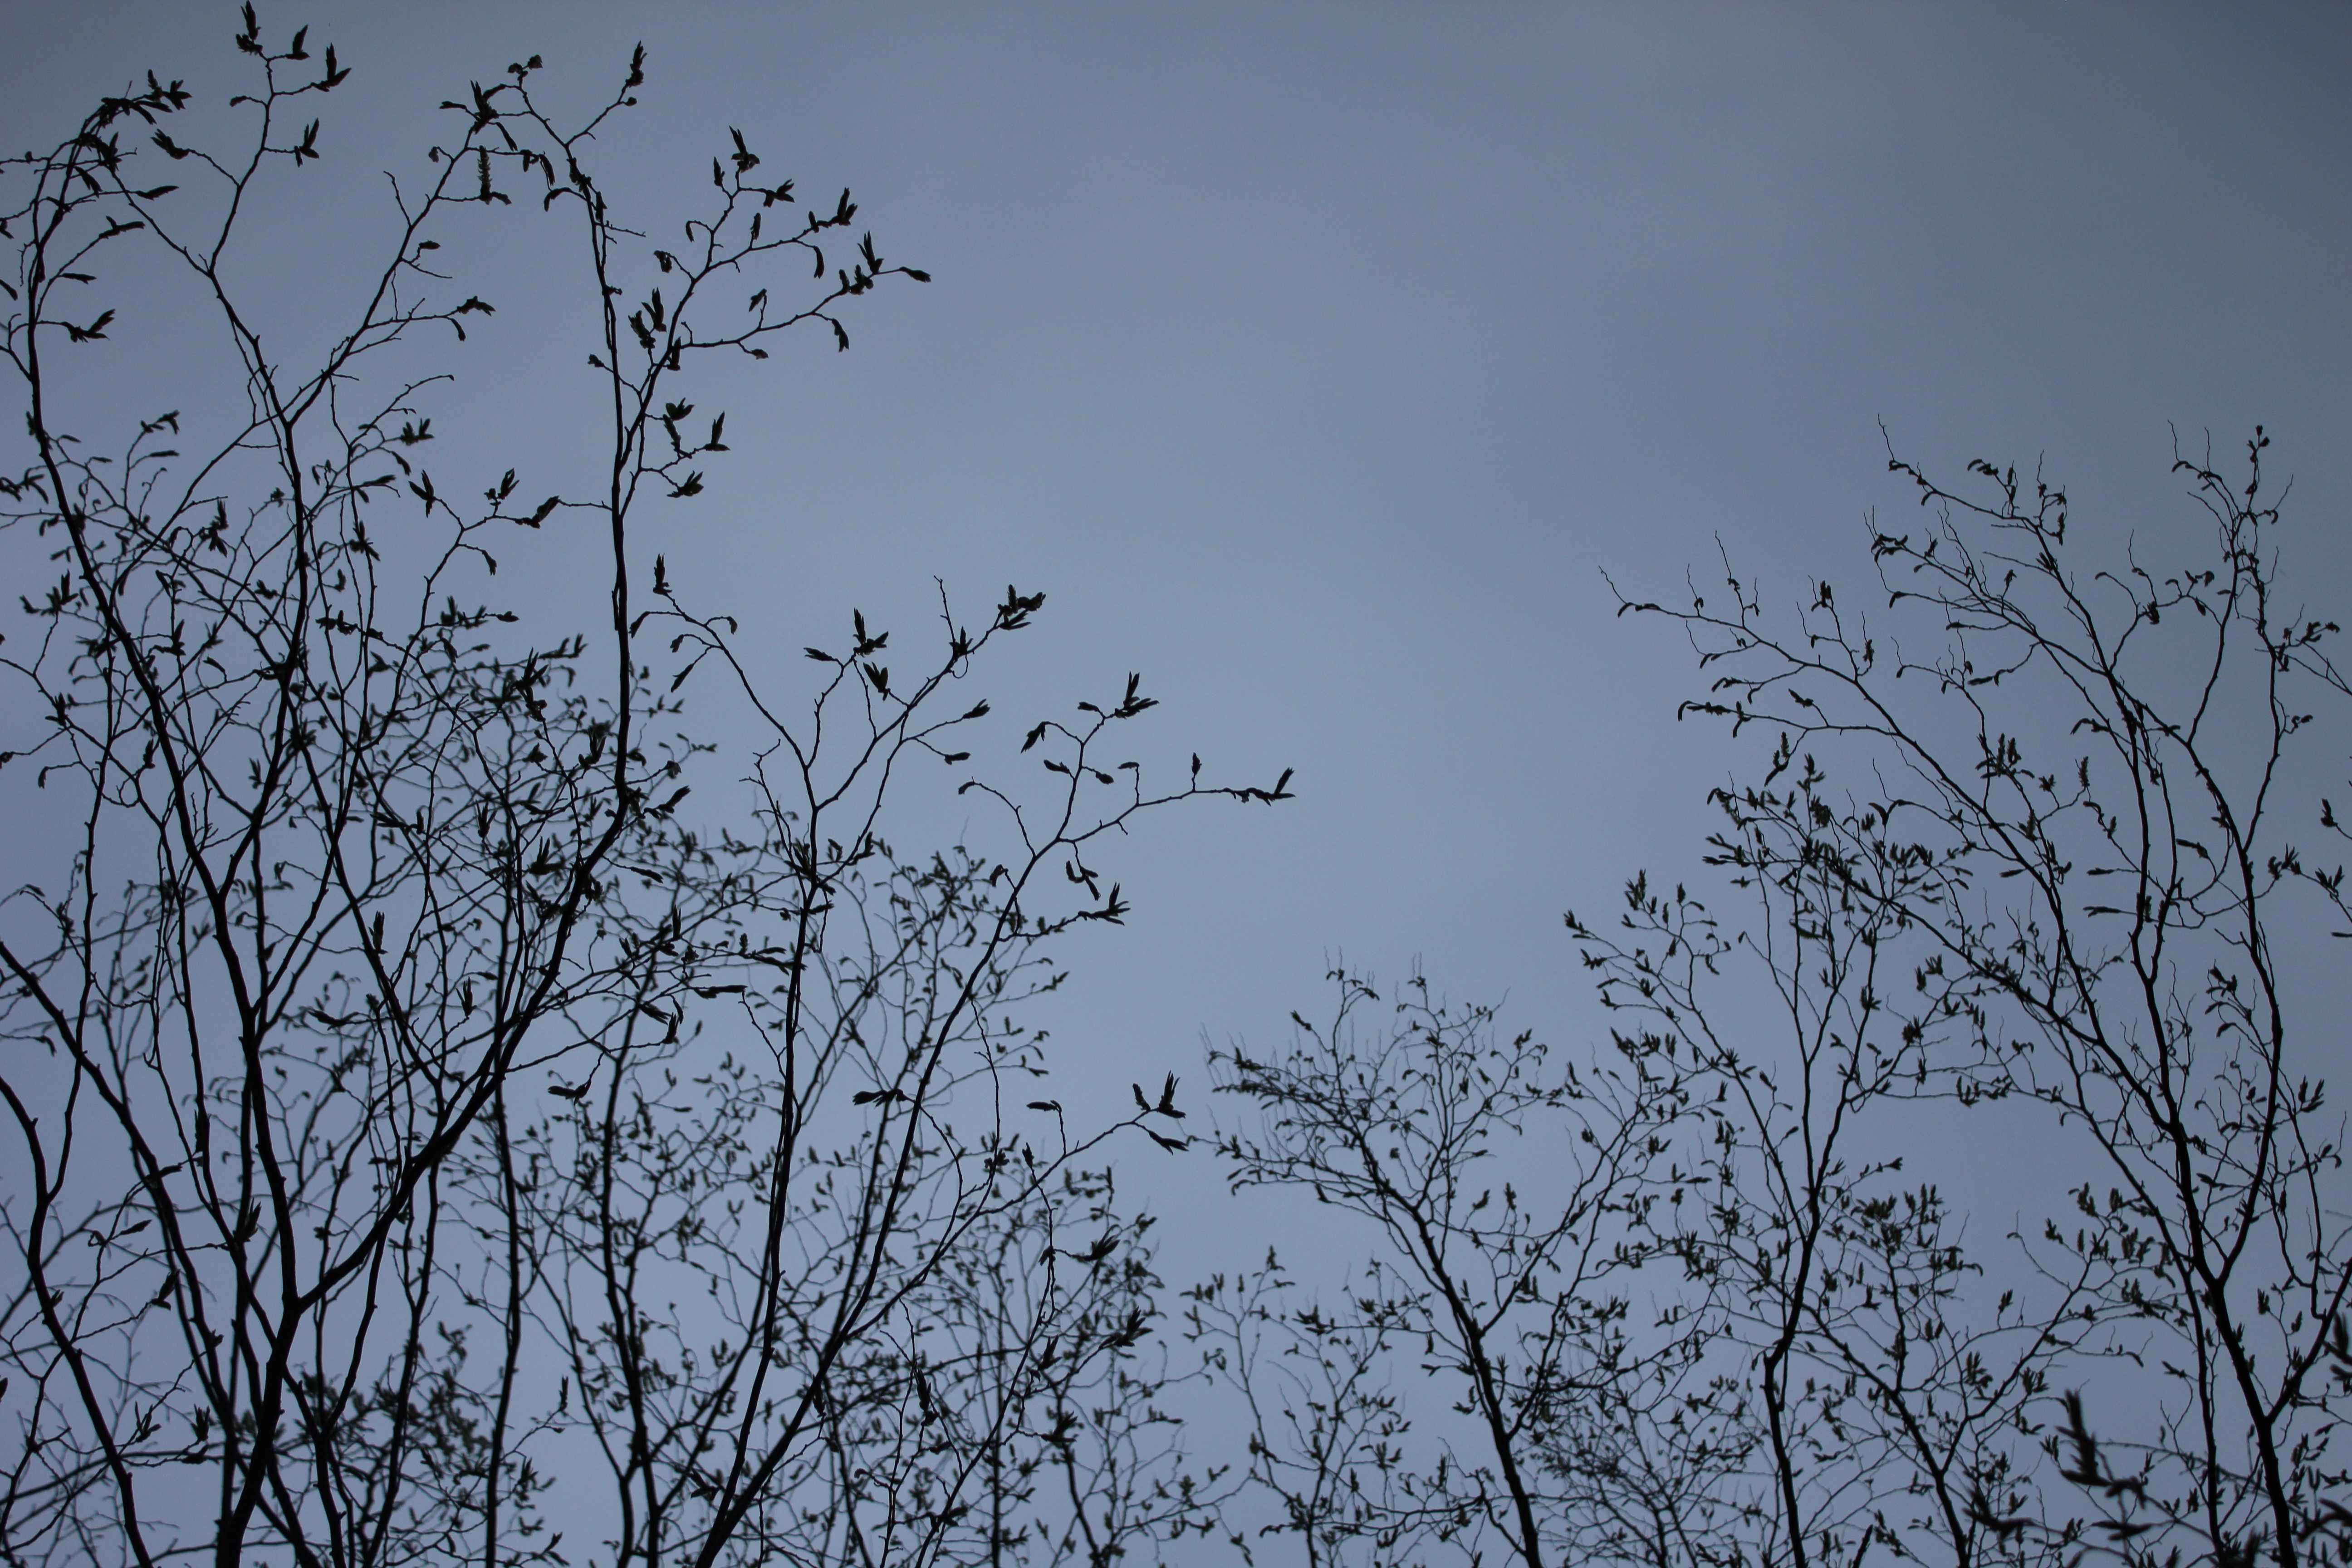
tree, nature, forest, branch, winter, bird, cloud, sky, flock, heaven, trees, bird migration, atmospheric phenomenon, perching bird, animal migration